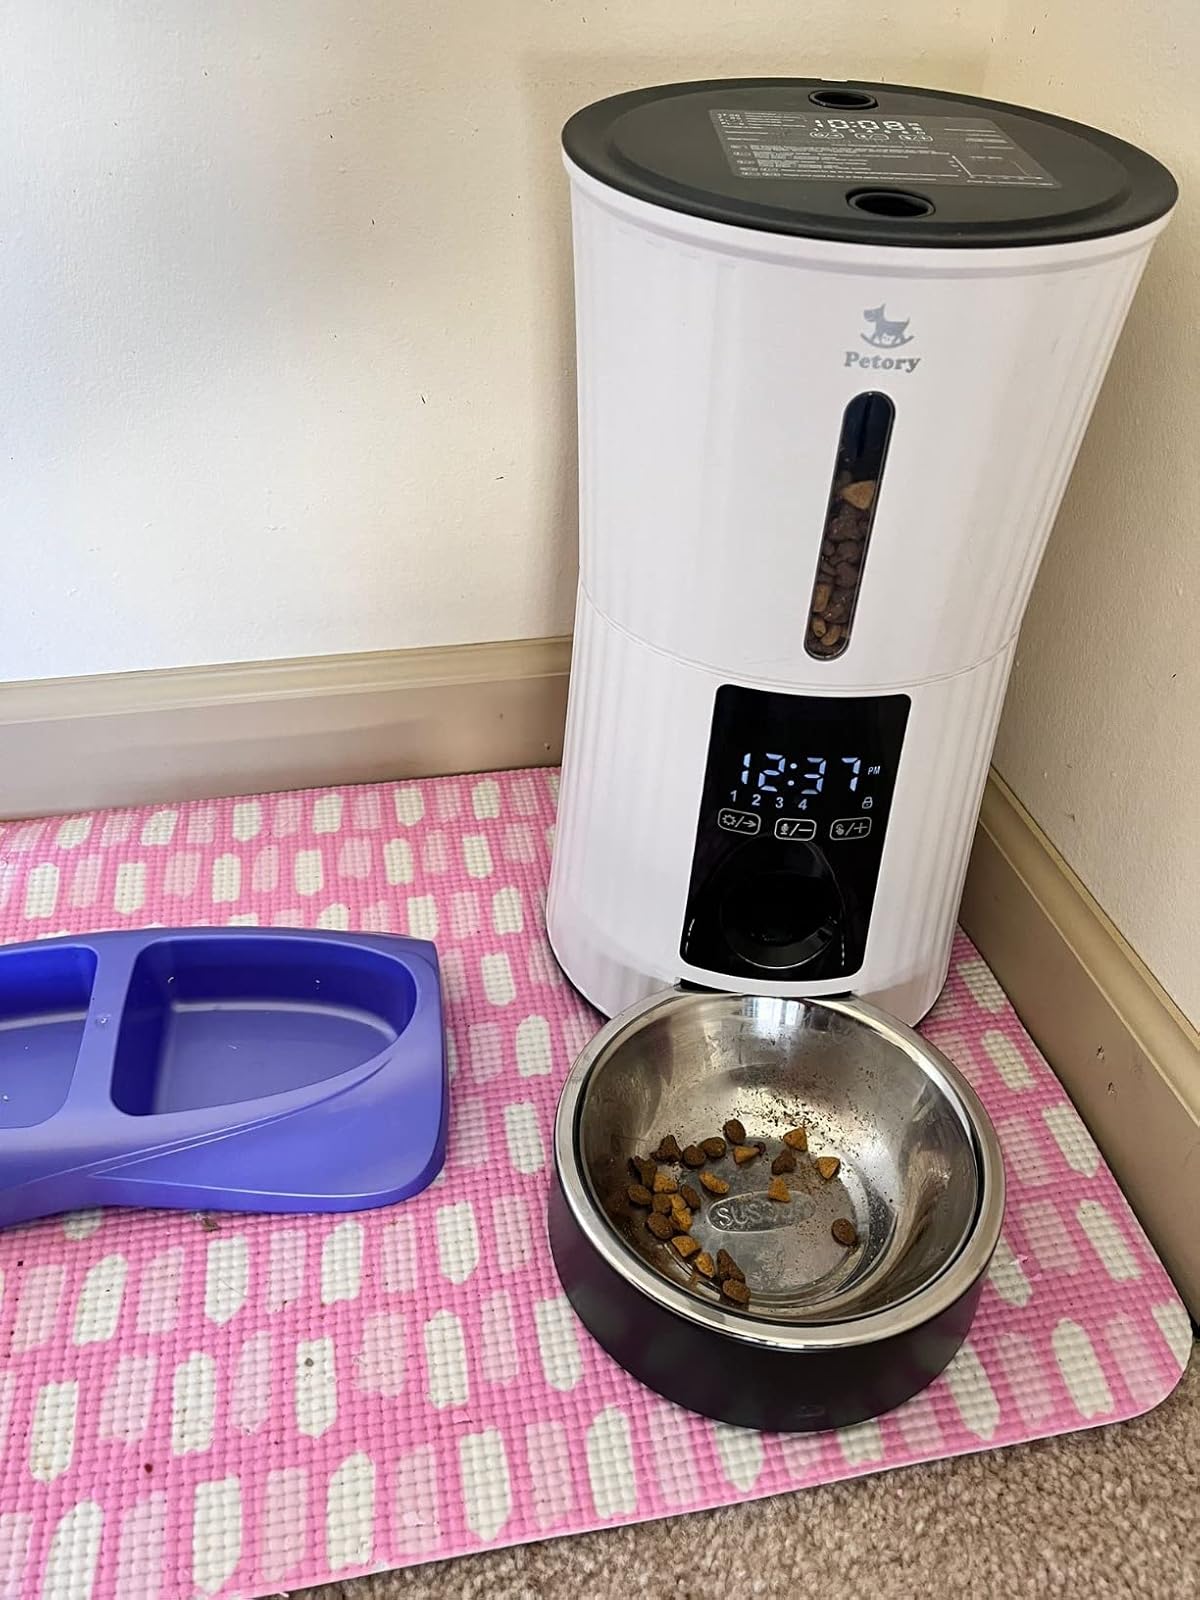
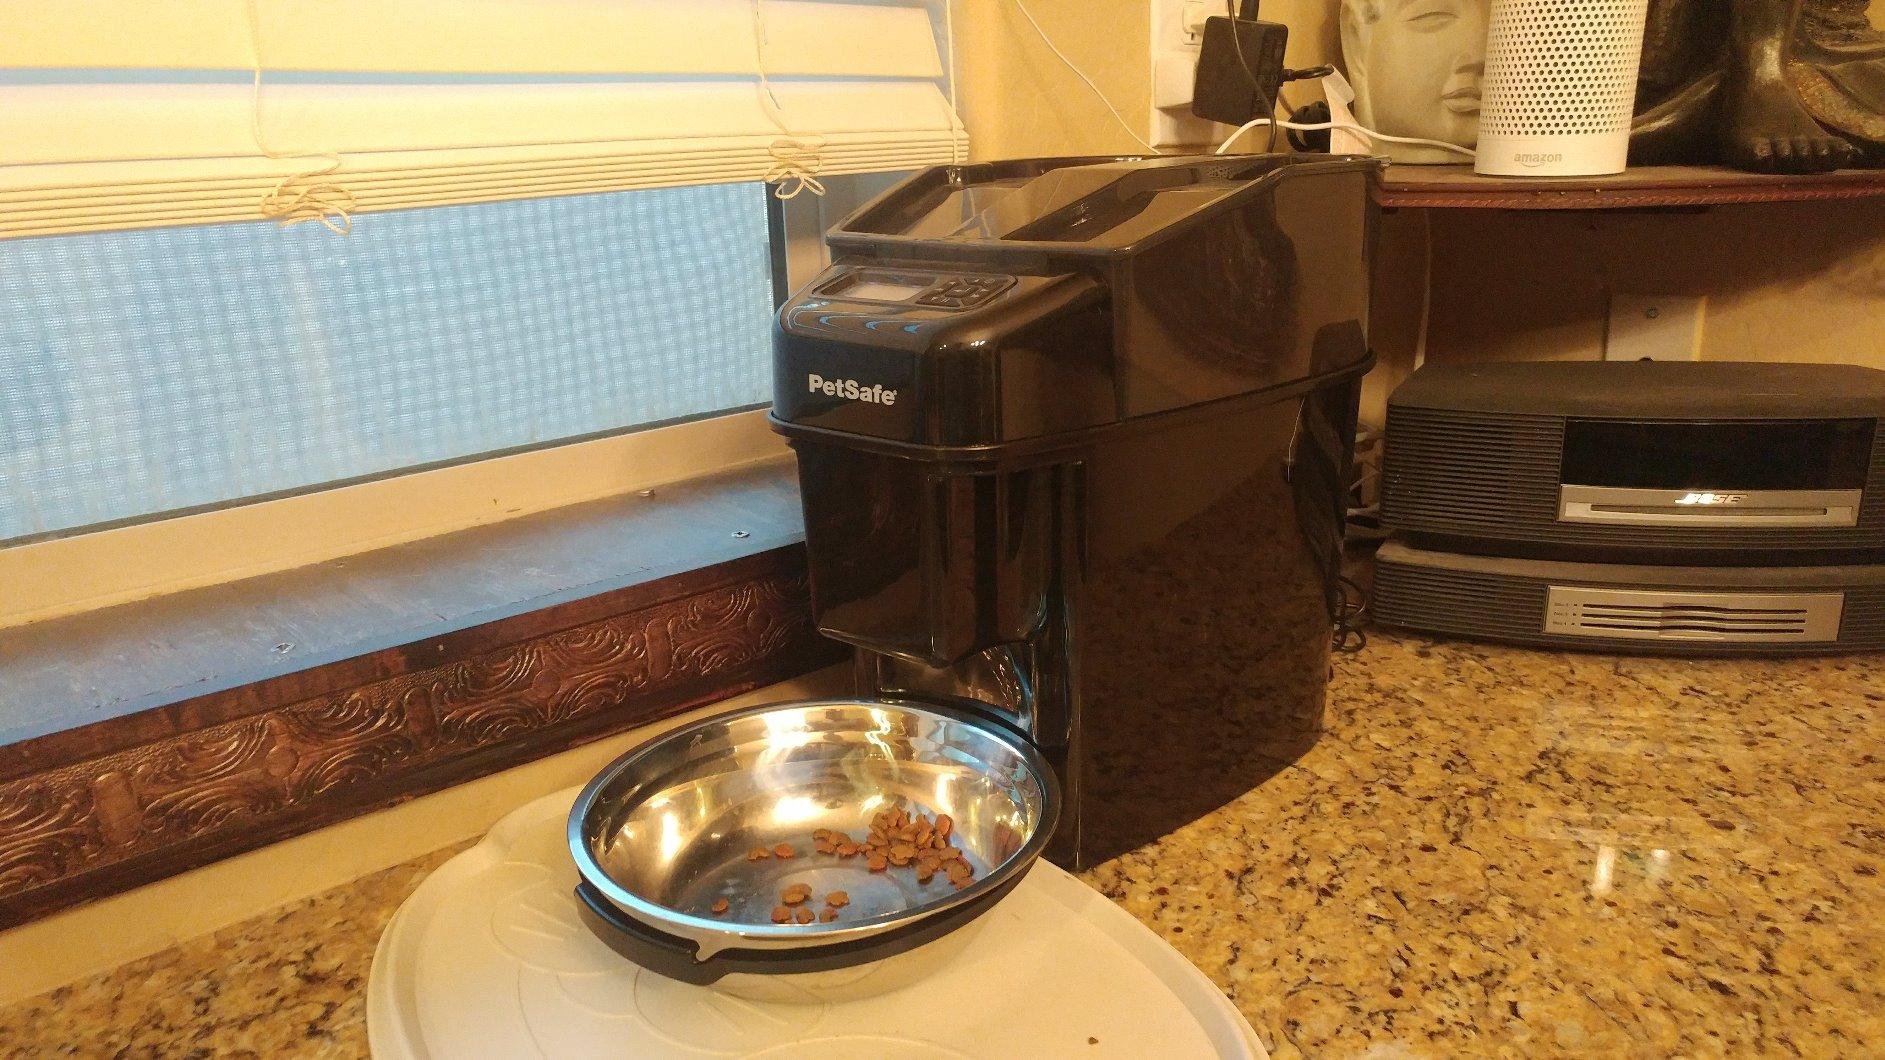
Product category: items_feeder
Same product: no